Kristine Marie Jensen

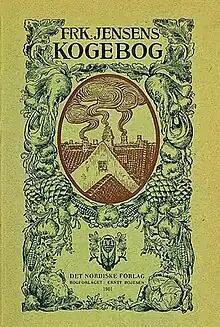
Cover of "Frk. Jensens Kogbog", 1st edition

Born on 17 July 1858 in Randers, Jensen was the daughter of Christian Jensen, a hauler, and Petrine Sørensen. Orphaned at the age of seven, she grew up in the care of her grandmother. On leaving school, she went to Copenhagen where she took a course at N. Zahle's School before spending a year in England.